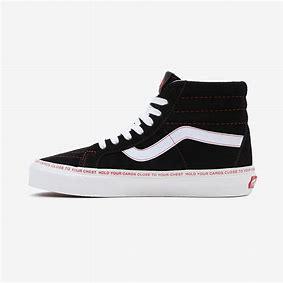
Brand: Vans
Model: UA SK8 Hi